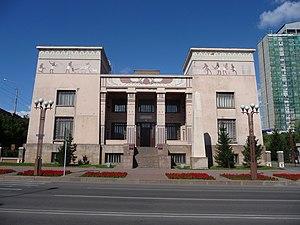
Le musée régional de Krasnoïarsk est le musée le plus important de la ville de Krasnoïarsk en Sibérie. Il se trouve dans un édifice de style néo-égyptien dont la construction se poursuivit de 1913 à 1929. Le musée fait partie de l'Union des musées russes depuis 2002. Son adresse est : 660049 Krasnoïarsk, 84 rue Doubrovinski. Il est dirigé par Mᵐᵉ Valentina Iarochevskaïa.